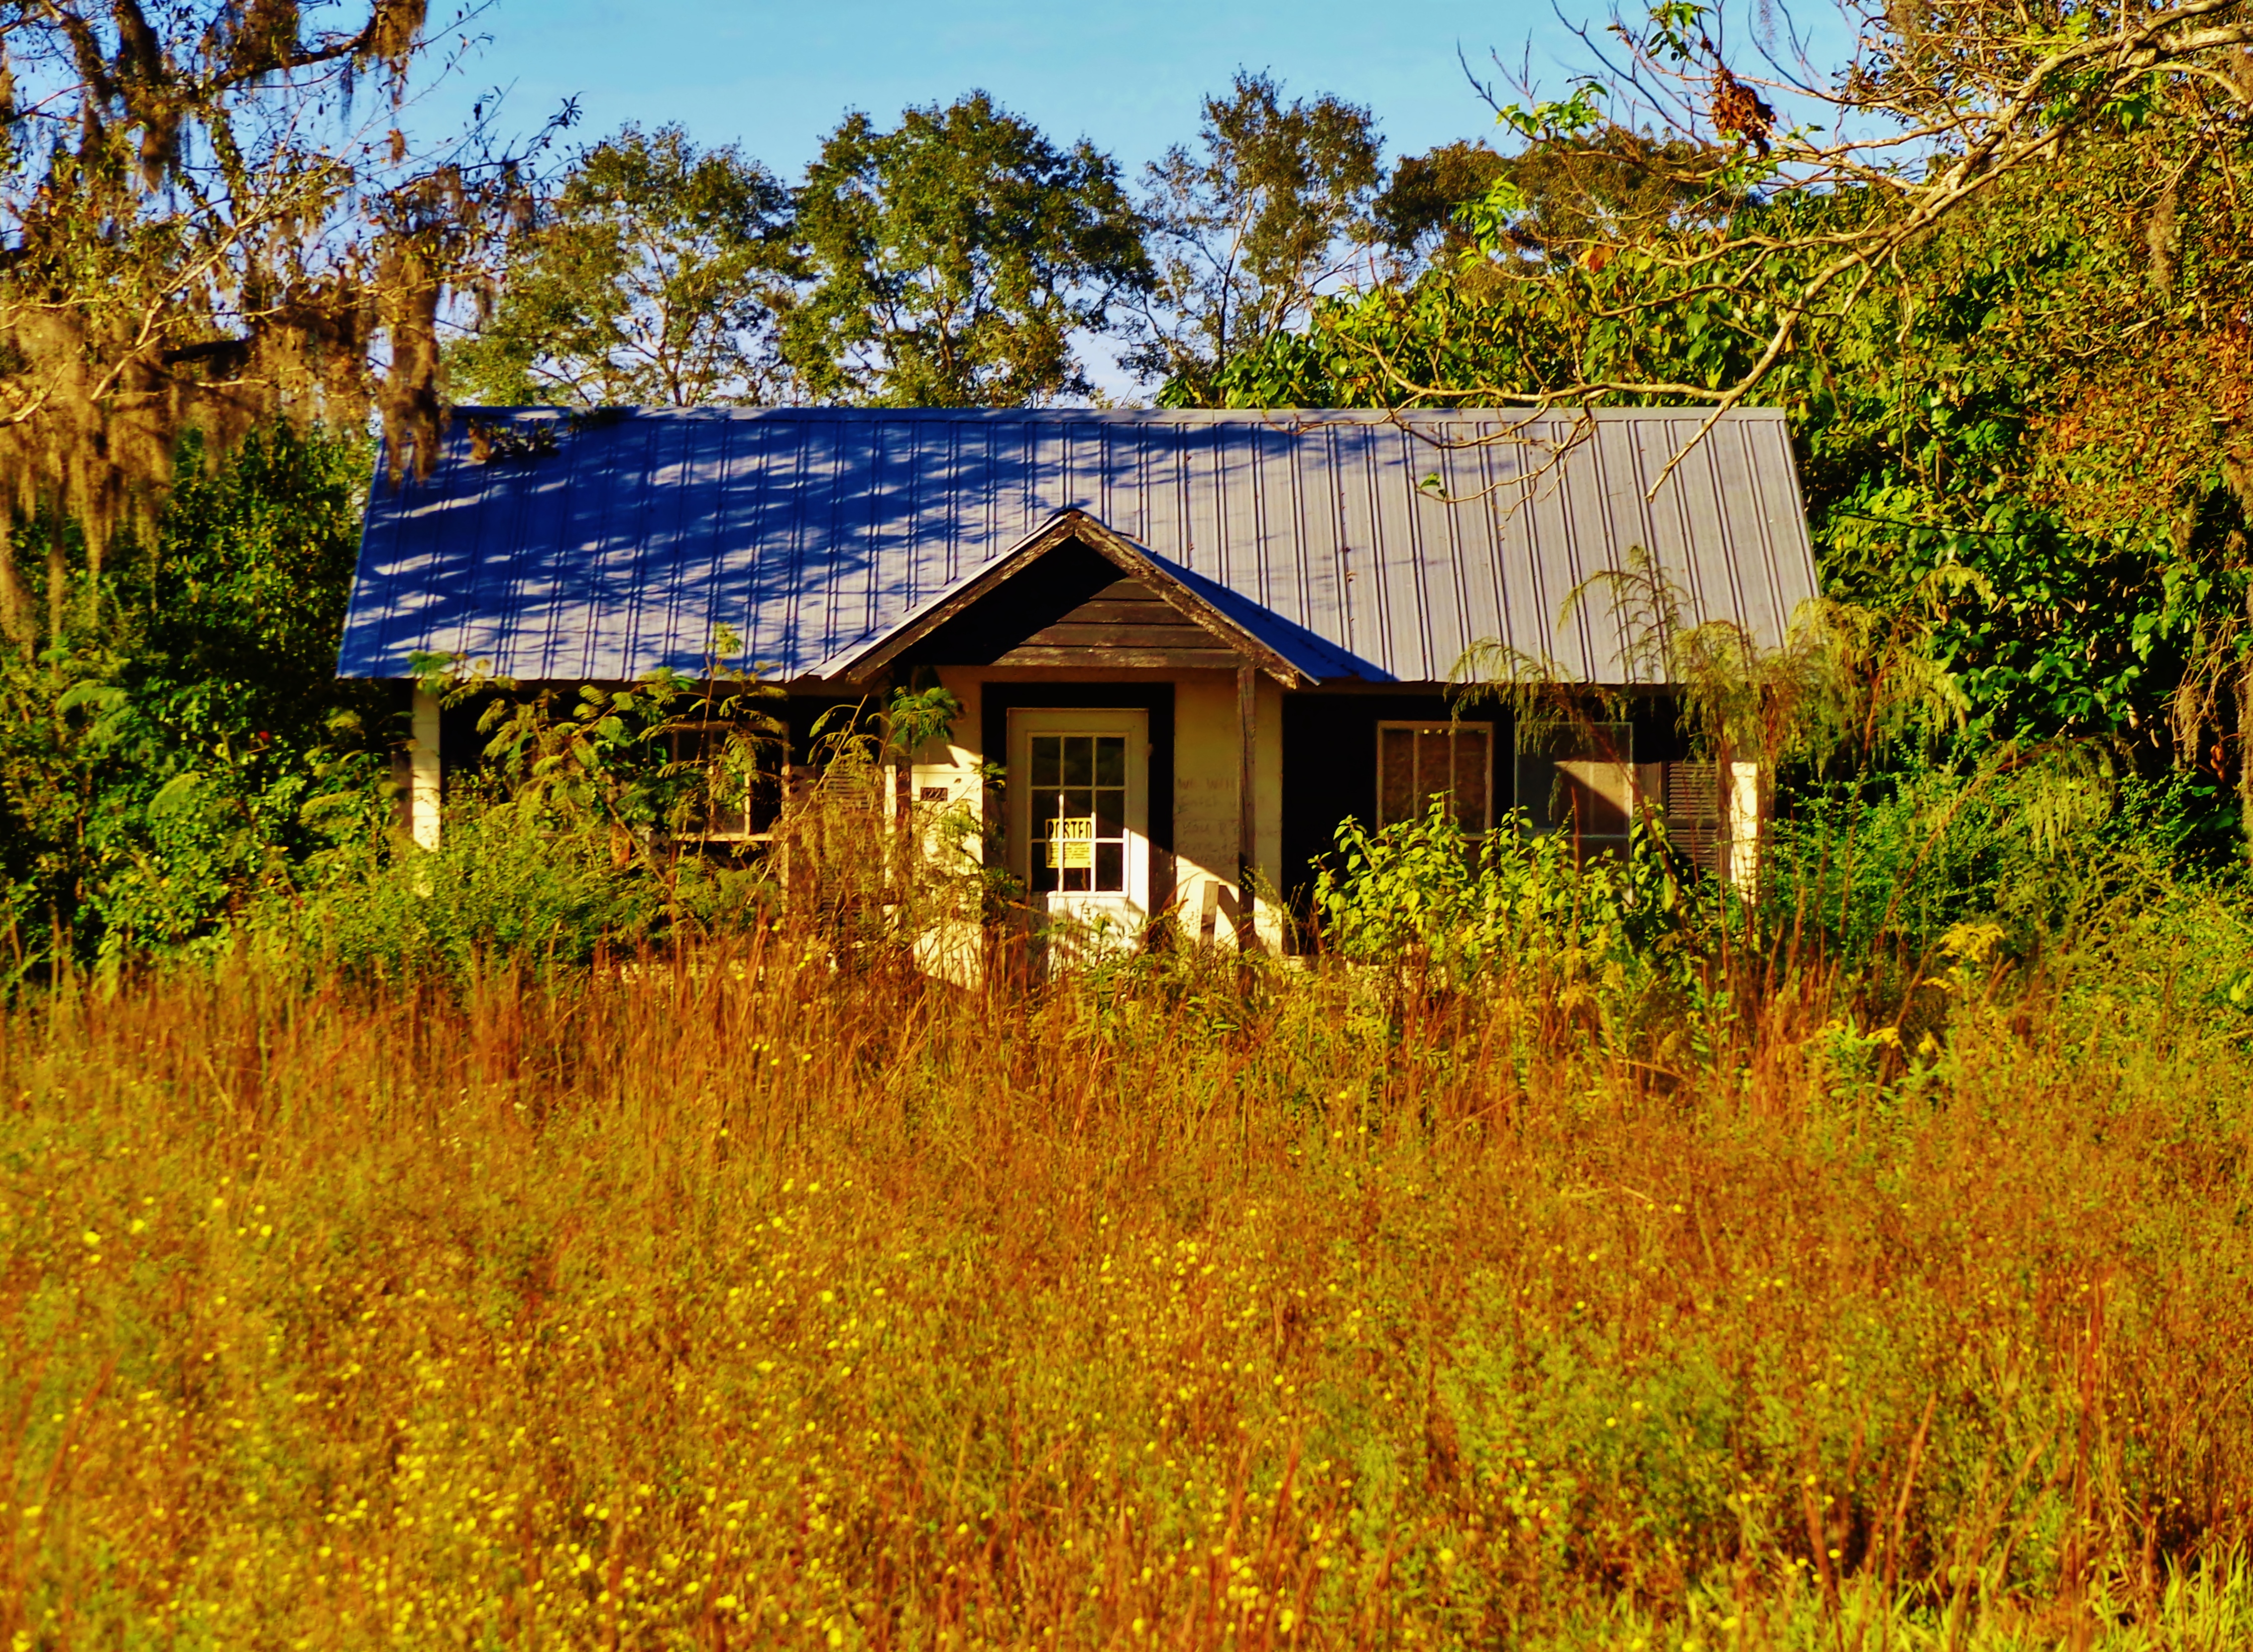
landscape, tree, nature, forest, wilderness, farm, meadow, prairie, house, leaf, barn, home, hut, shack, cottage, autumn, season, woodland, habitat, florida, sunshinestate, floridapanhandle, northwestflorida, rural area, natural environment